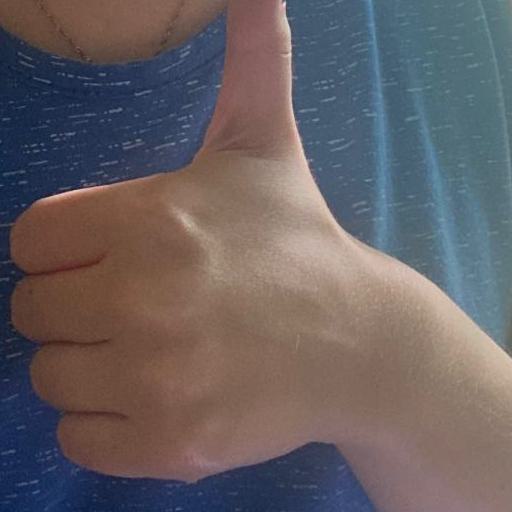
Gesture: like